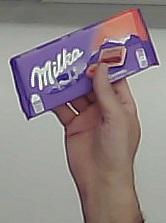
Product: milka_chocolate